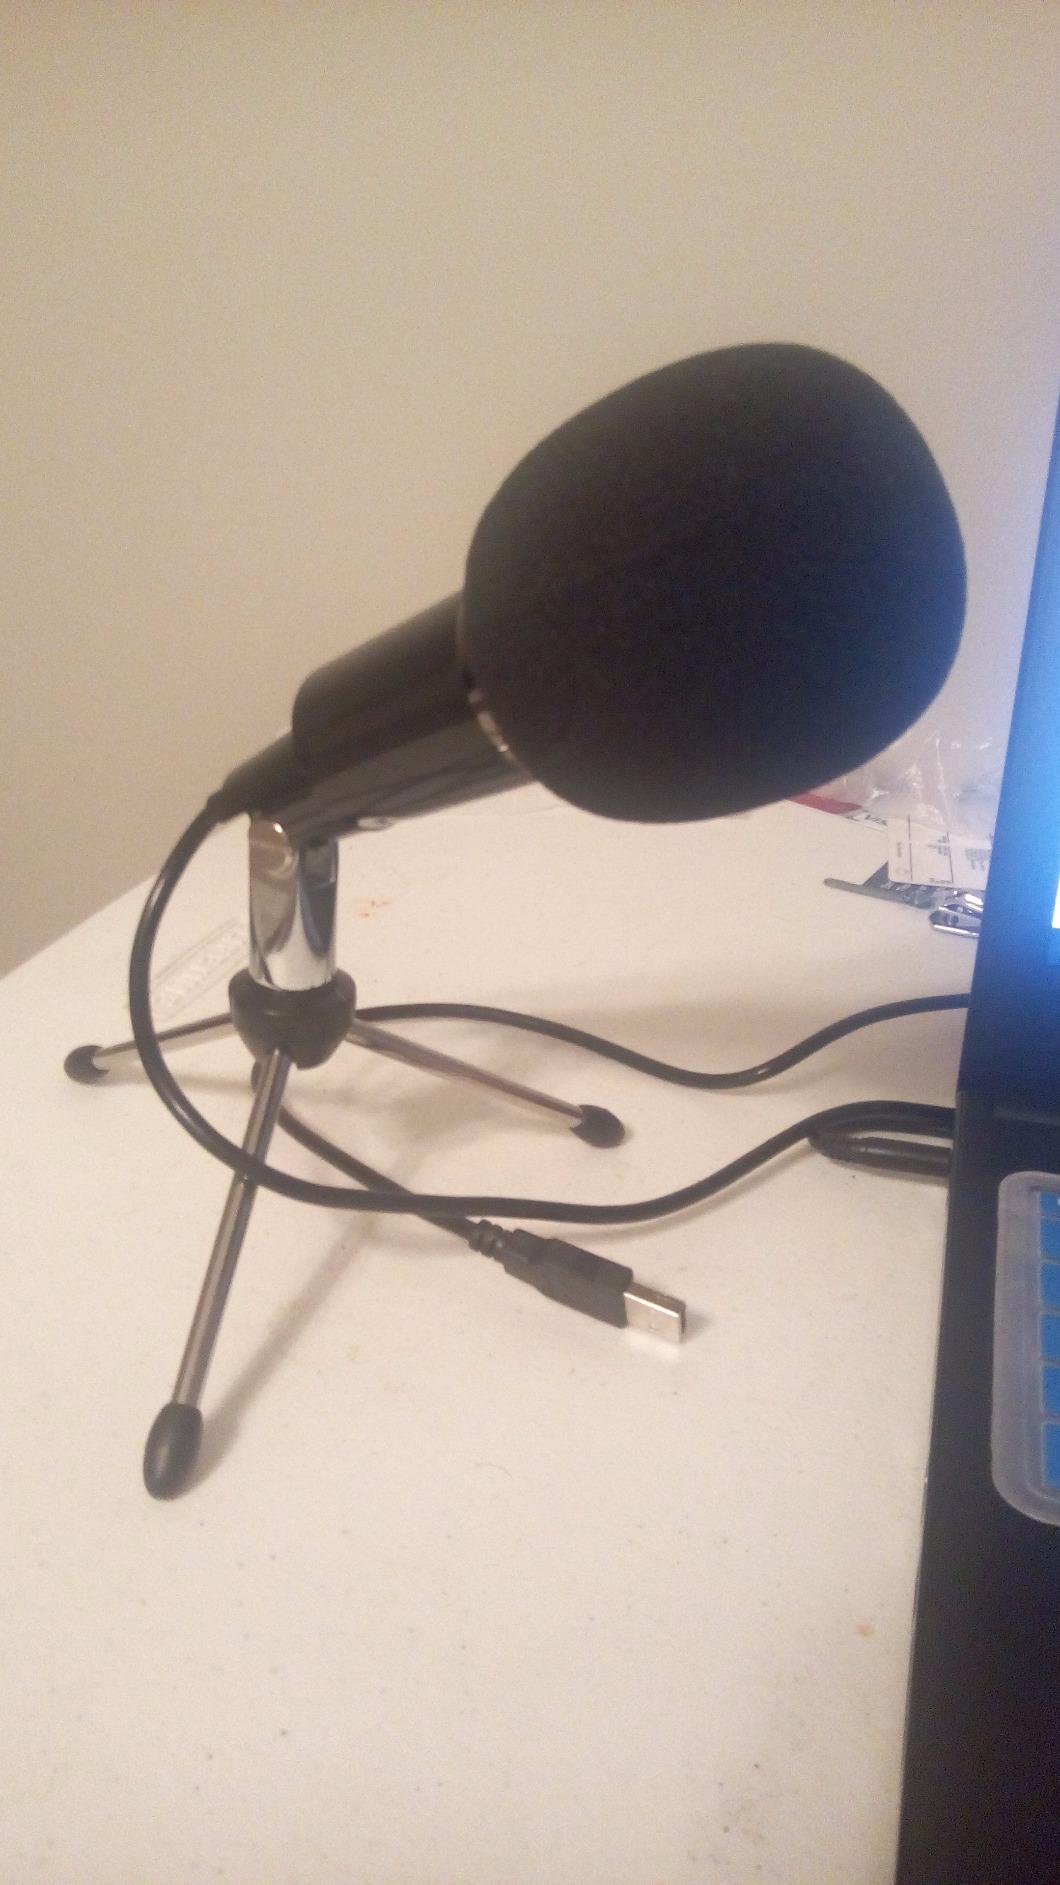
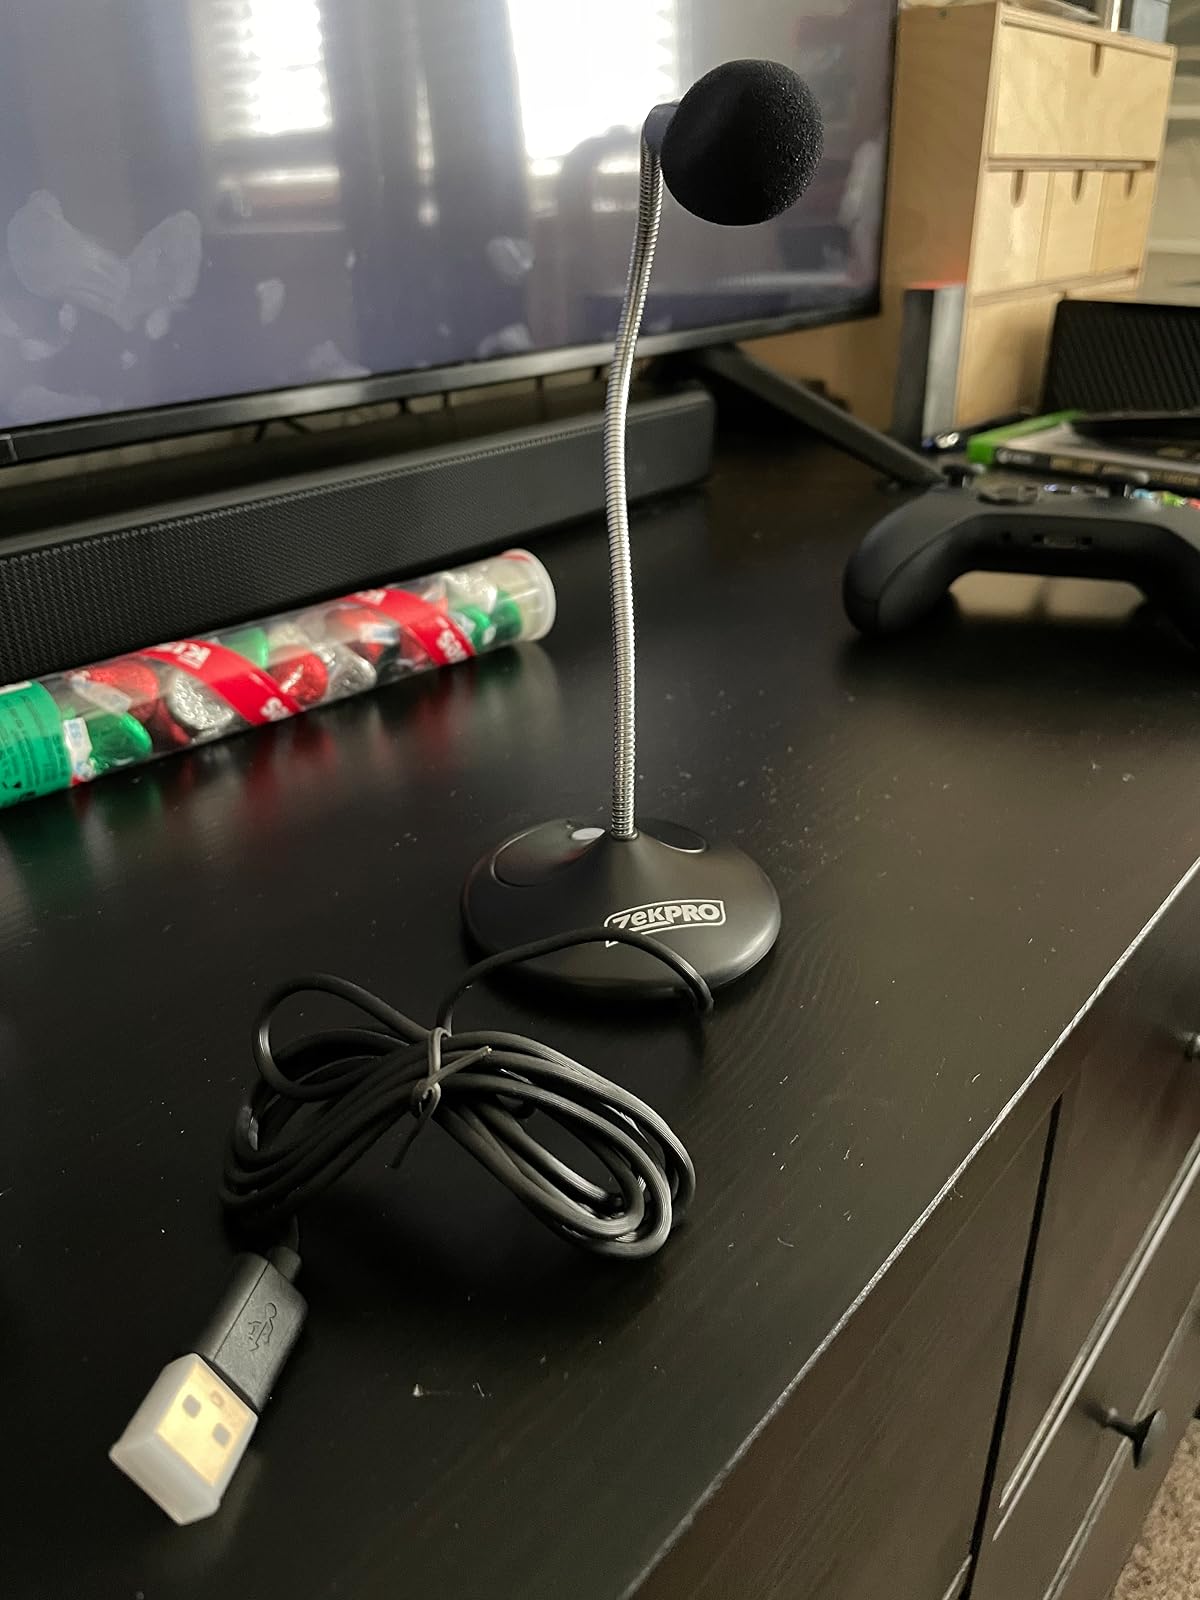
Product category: microphone
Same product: no